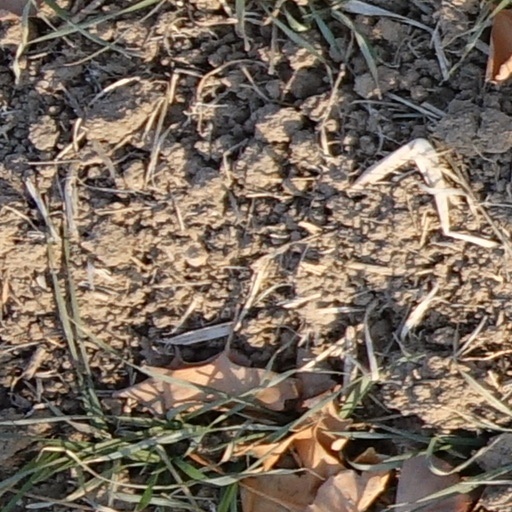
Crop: wheat